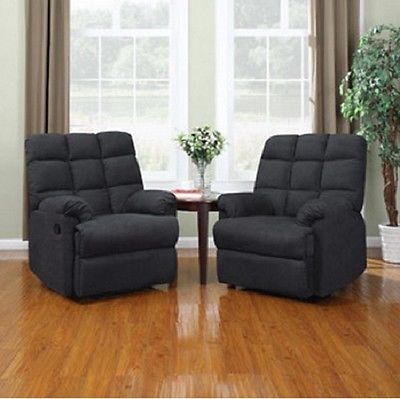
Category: chair